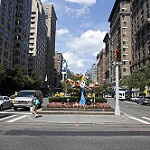
Scene: Outdoor